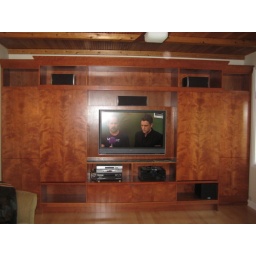
TV & Speakers in custom built cabinet